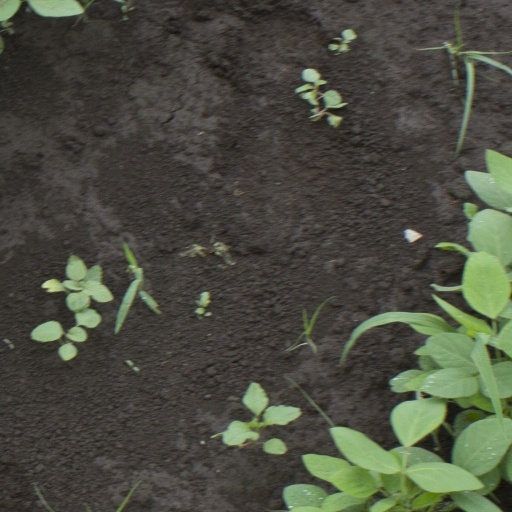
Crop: soybean